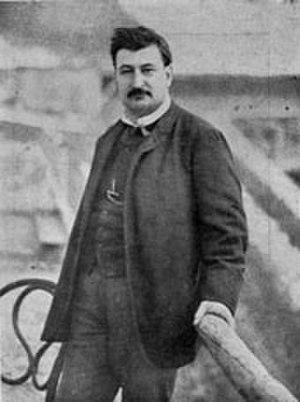
Villard-Bonnot est une commune française située dans le département de l'Isère en région Auvergne-Rhône-Alpes qui fait partie de la communauté de communes du Pays du Grésivaudan.
Aristide Bergès est un industriel papetier et ingénieur hydraulicien français du XIXᵉ siècle.
L'Histoire de la production hydroélectrique dans le monde a débuté dans le dernier quart du XIXᵉ siècle avec les premières centrales hydroélectriques dans les Alpes et s'est accélérée au siècle suivant grâce au progrès dans les technologies de l'interconnexion électrique et de la conduite forcée. La découverte de nombreux ferro-alliages utilisables dans l'industrie et réalisables au moyen du four à arc électrique, tout comme celle de l'électrolyse, vont doper la demande pour les centrales électriques très puissantes, qui se sont multipliées dans les Alpes.